Jens Lind (botanist)

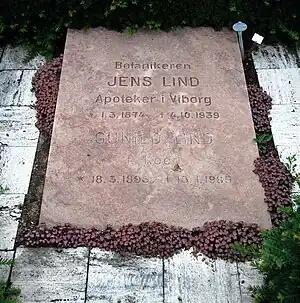
Gravestone of Jens Lind and wife Gunild, placed at Viborg Cemetery .

Jens Wilhelm August Lind (1 March 1874, in Nykøbing Mors – 4 October 1939, in Viborg) was a Danish apothecary, botanist and mycologist. He was a pupil of Emil Rostrup and published a full account of all fungi collected in Denmark by Rostrup. These were mainly "microfungi", such as plant pathogens. He also wrote accounts on microfungi from Greenland and elsewhere, mainly based on collections made by other persons on expeditions, e.g. Gjøa expedition